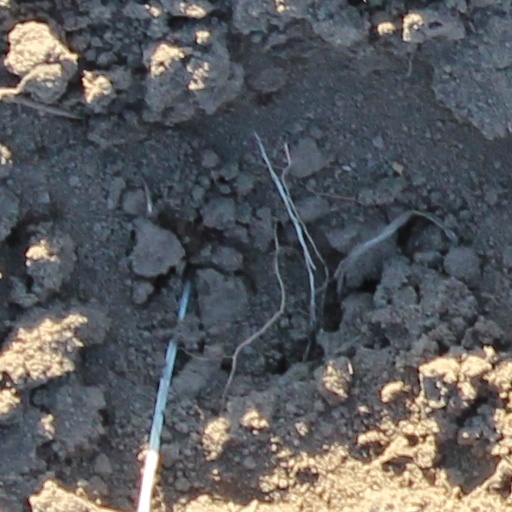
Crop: wheat